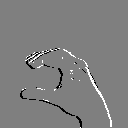
ASL letter: c